Animals in Meitei culture

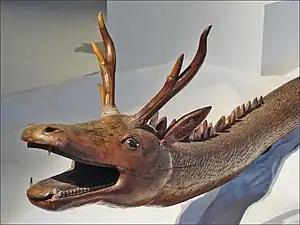
A sculpture of Poubi Lai, being displayed in the Quai Branly Museum, Paris, France in 2010

Animals have significant roles in different elements of Meitei culture, including but not limited to Meitei cuisine, Meitei dances, Meitei festivals, Meitei folklore, Meitei folktales, Meitei literature, Meitei mythology, Meitei religion, etc.